Answer in natural language. How many DiningTables are visible in the scene? Choose between the following options: 3, 2, 4, 0 or 1
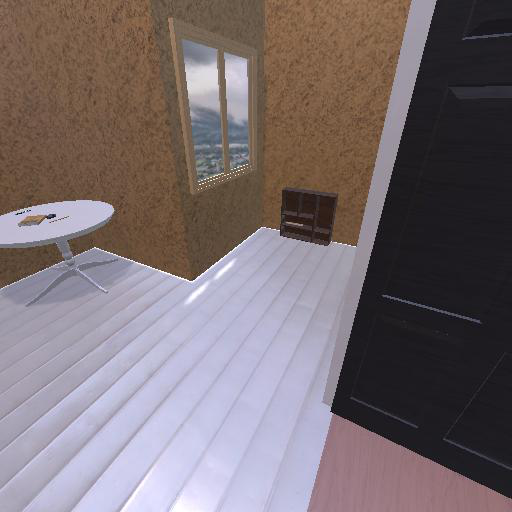
<answer>1</answer>